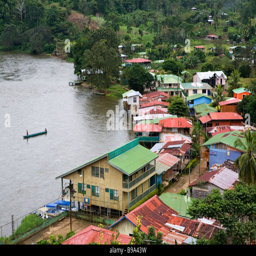
a view from the fortress down